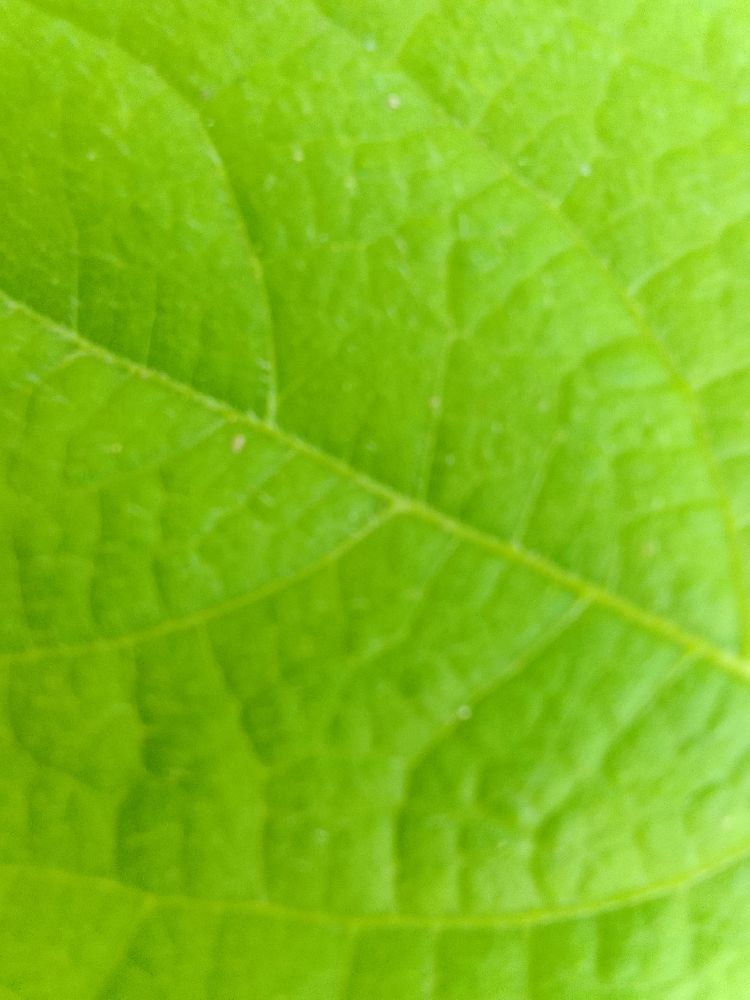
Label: healthy